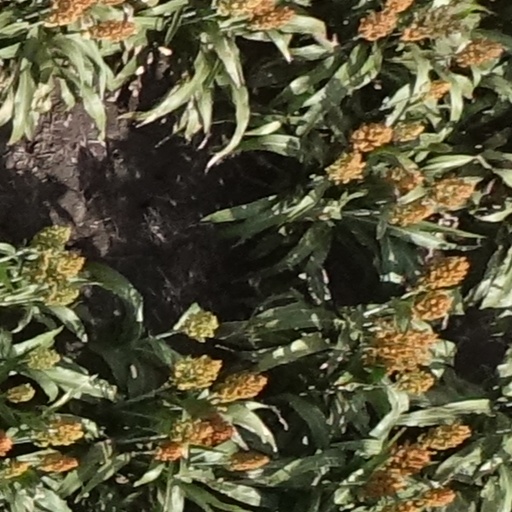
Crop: sorghum